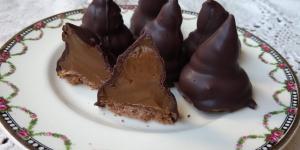
conitos de chocolate